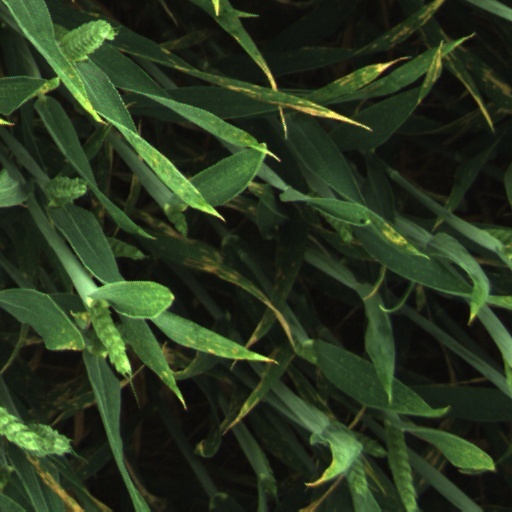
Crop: wheat